Michel Trollé

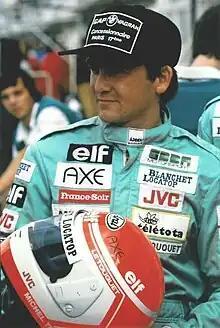
Trollé when he drove in International Formula 3000

Michel Trollé (born 23 June 1959) is a French former racing driver from Lens, Pas-de-Calais.